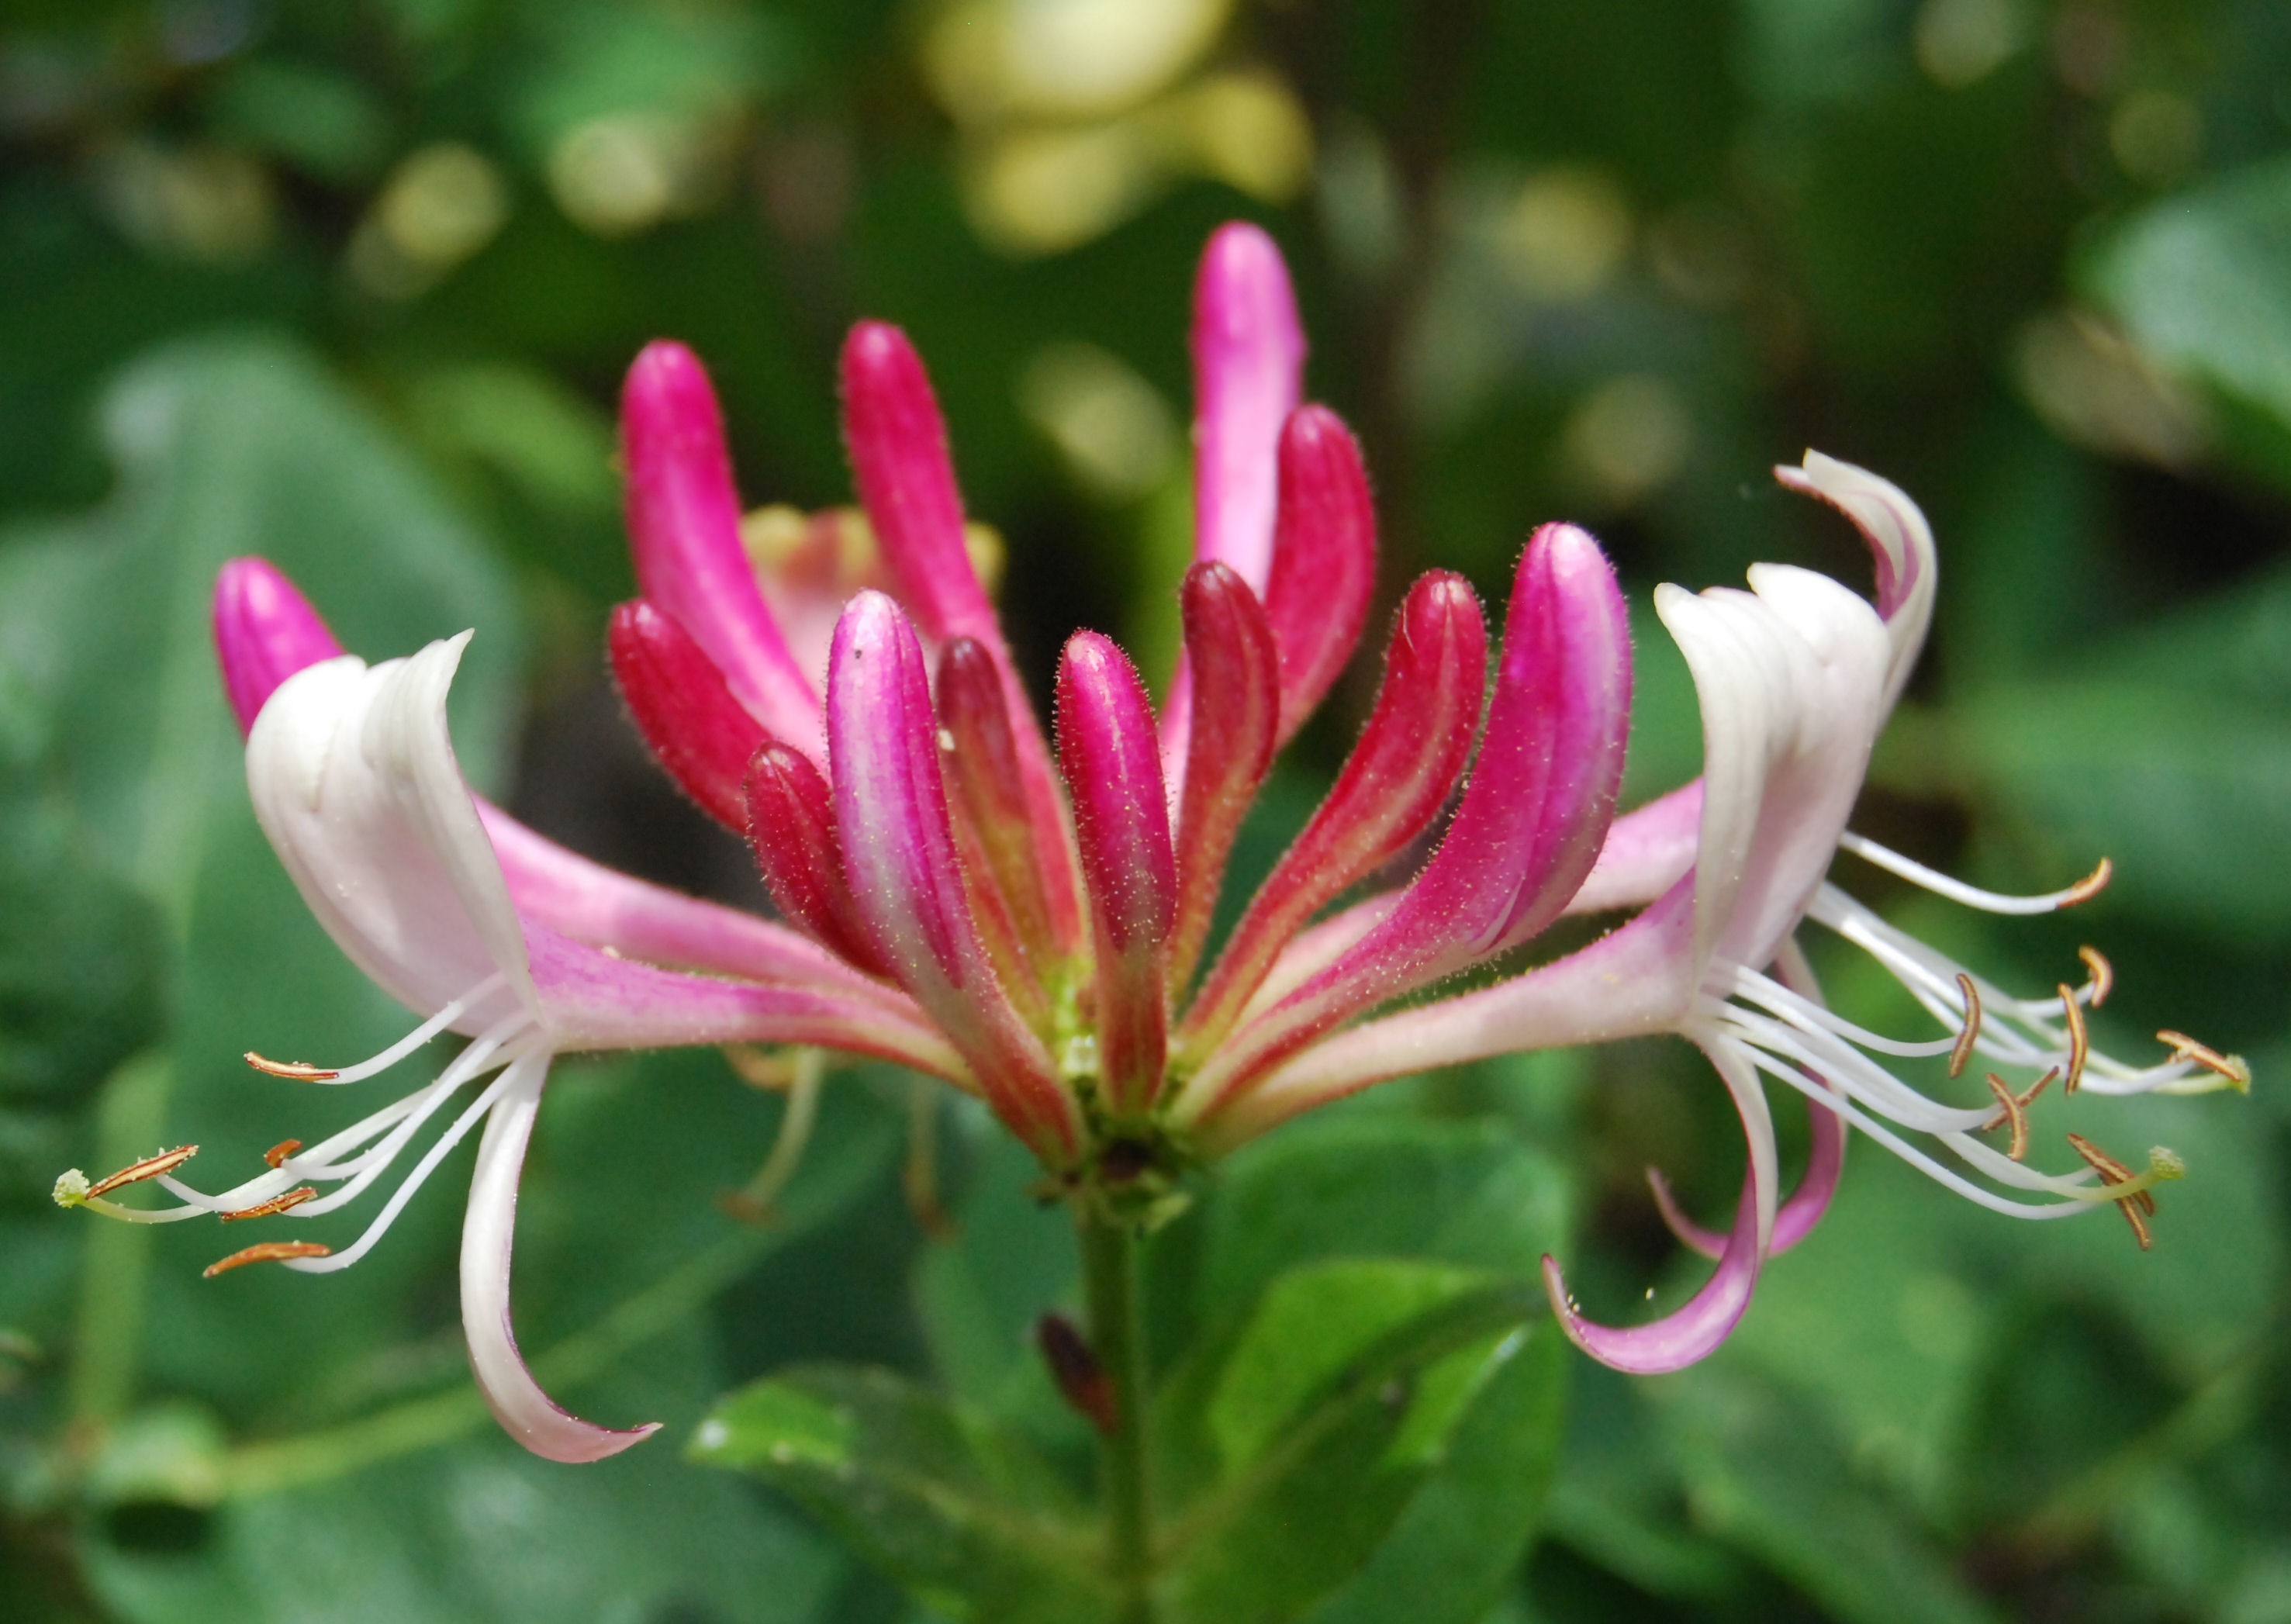
plant, flower, petal, bloom, summer, botany, flora, wildflower, close up, shrub, rhododendron, lily, woodbine, lonicera, macro photography, honeysuckle, flowering plant, perfumed, woody plant, land plant, honeysuckle family